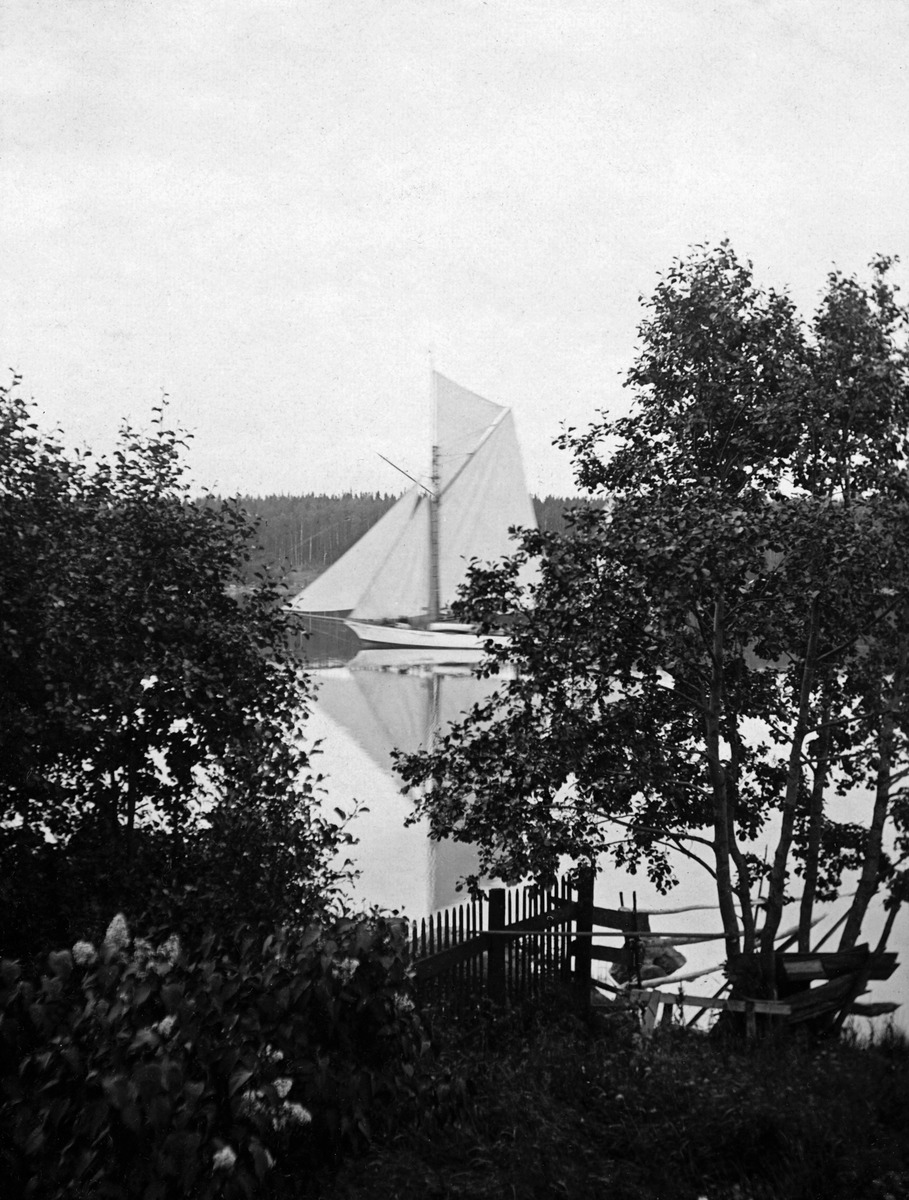
Purjealus Kulosaaren ja Mustikkamaan erottavassa Hopeasalmessa
sisällön kuvaus: Purjealus Kulosaaren ja Mustikkamaan erottavassa Hopeasalmessa. mustavalkoinen
Ajankohta: kuvausaika 1900 n.
Paikka: Suomi, Uusimaa, Helsinki, Hopeasalmi
Aiheet: veneet purjeveneet, purjehdus, purjeet, laiturit, salmet, rannat